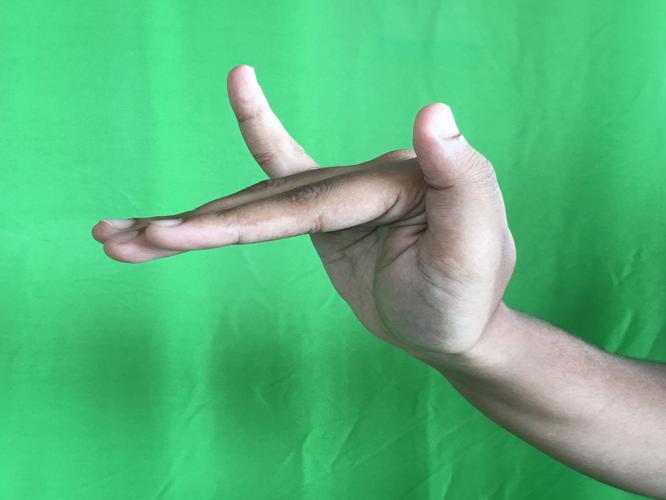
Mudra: Mrigasirsha
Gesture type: single_hand